Interamerican Open University

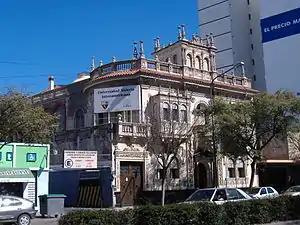
The seat of the Open Inter-American University in Rosario, Argentina

The Interamerican Open University (in Spanish, Universidad Abierta Interamericana, UAI) is a private university in Argentina. Its main seat and rectorate is located in Buenos Aires. It has educational facilities in six locations in the city and in Buenos Aires Province, as well as three locations and an administrative seat in Rosario, Santa Fe.